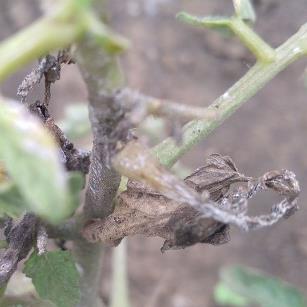
Crop: Tomato
Condition: fusarium-d